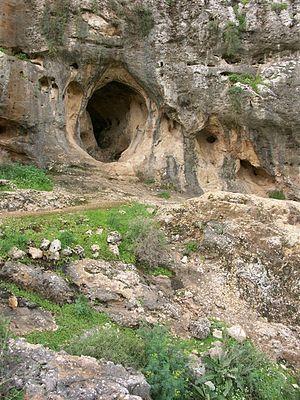
La préhistoire du Levant commence au Paléolithique inférieur, il y a environ 1,5 millions d'années, et s'achève à l'âge du bronze ancien, vers 2000 av. J.-C. Dans les frontières actuelles, cet espace couvre, du nord au sud, la Syrie occidentale, le Liban, la Syrie méridionale, Israël, la Palestine, la Jordanie, aussi une partie du Sinaï.
Es Skhul, Es Skhoul, ou Skhul, est une grotte située à Hadera, sur le mont Carmel, à environ 20 kilomètres au sud d'Haifa et à environ 3 kilomètres de la mer Méditerranée. Elle abrite un site préhistorique fouillé initialement par les préhistoriens anglais Dorothy Garrod et américain Theodore McCown à partir de l'été 1928.
Les grottes de Nahal Me’arot ou Wadi el-Mughara, en hébreu נחל מערות, sont un site archéologique d'Israël situé sur le versant occidental du mont Carmel, face à la mer Méditerranée, au sud d'Haïfa. Il se compose de quatre grottes, Taboun, Jamal, Skhul et el-Wad, occupées ou utilisées pendant 500 000 ans par l'homme de Néandertal et Homo sapiens comme site d'inhumation. Elles comportent aussi parmi les premières constructions en pierre ainsi que des témoignages du passage du mode de vie nomade de chasseur-cueilleur à la sédentarité. Le site est classé sur la liste du patrimoine mondial de l'Unesco en 2012 au sein d'un site de 54 hectares de superficie.
L’histoire de la Palestine retrace les événements de cette région historique et géographique du Proche-Orient située entre la mer Méditerranée et le désert à l'est du Jourdain et au nord du Sinaï.